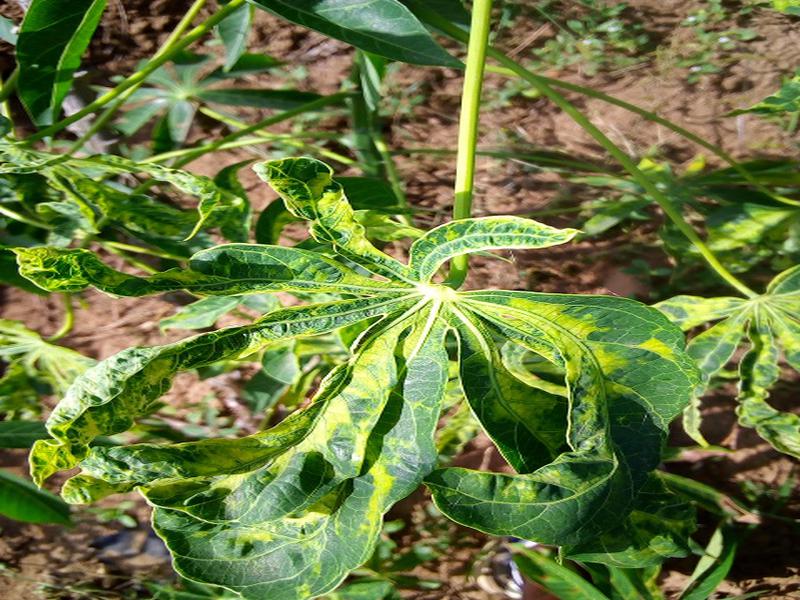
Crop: cassava
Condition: mosaic_disease